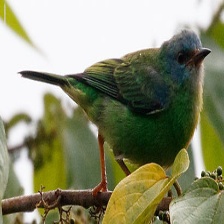
Species: BLUE DACNIS
Scientific name: DACNIS CAYANA